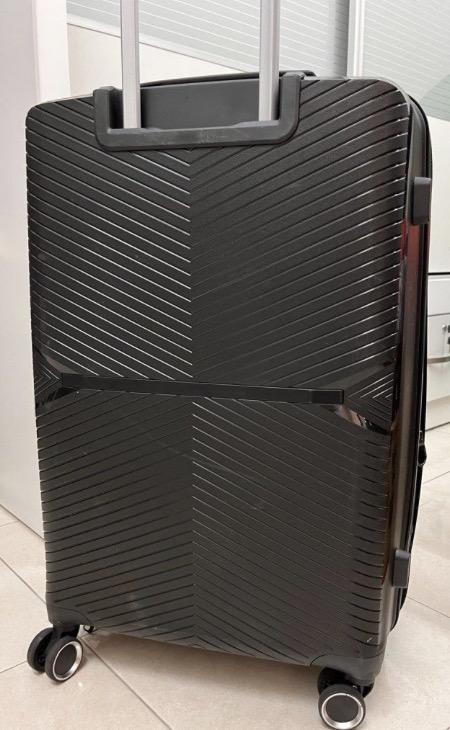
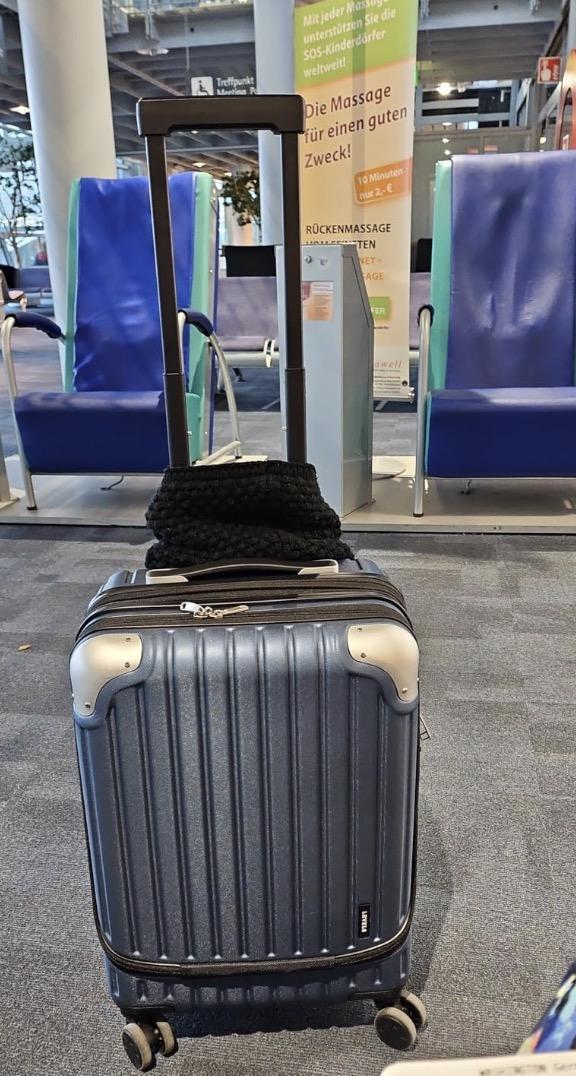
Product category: items_tea
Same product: no